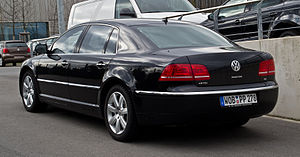
Volkswagen Phaeton / Facelifts / GP3
Bagfra
Volkswagen Phaeton er en modelbetegnelse for en personbil i luksusklassen fra Volkswagen. Produktionen foregår i et joint venture mellem Volkswagenwerk Zwickau og Gläserne Manufaktur Dresden, hvor størstedelen af slutmontagen finder sted i hånden. Phaeton V6 TDI var i april 2007 verdens første luksusbil, som opfyldt Euro5.